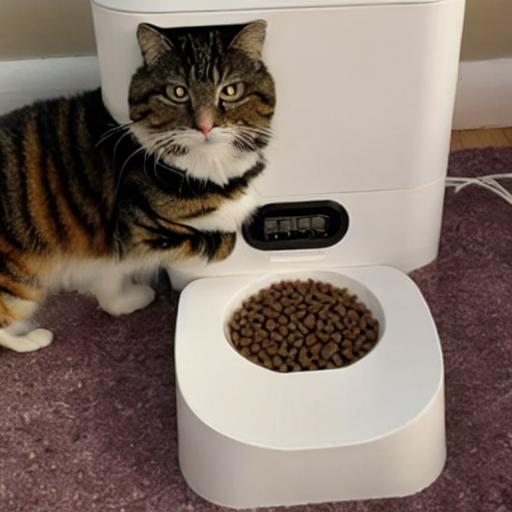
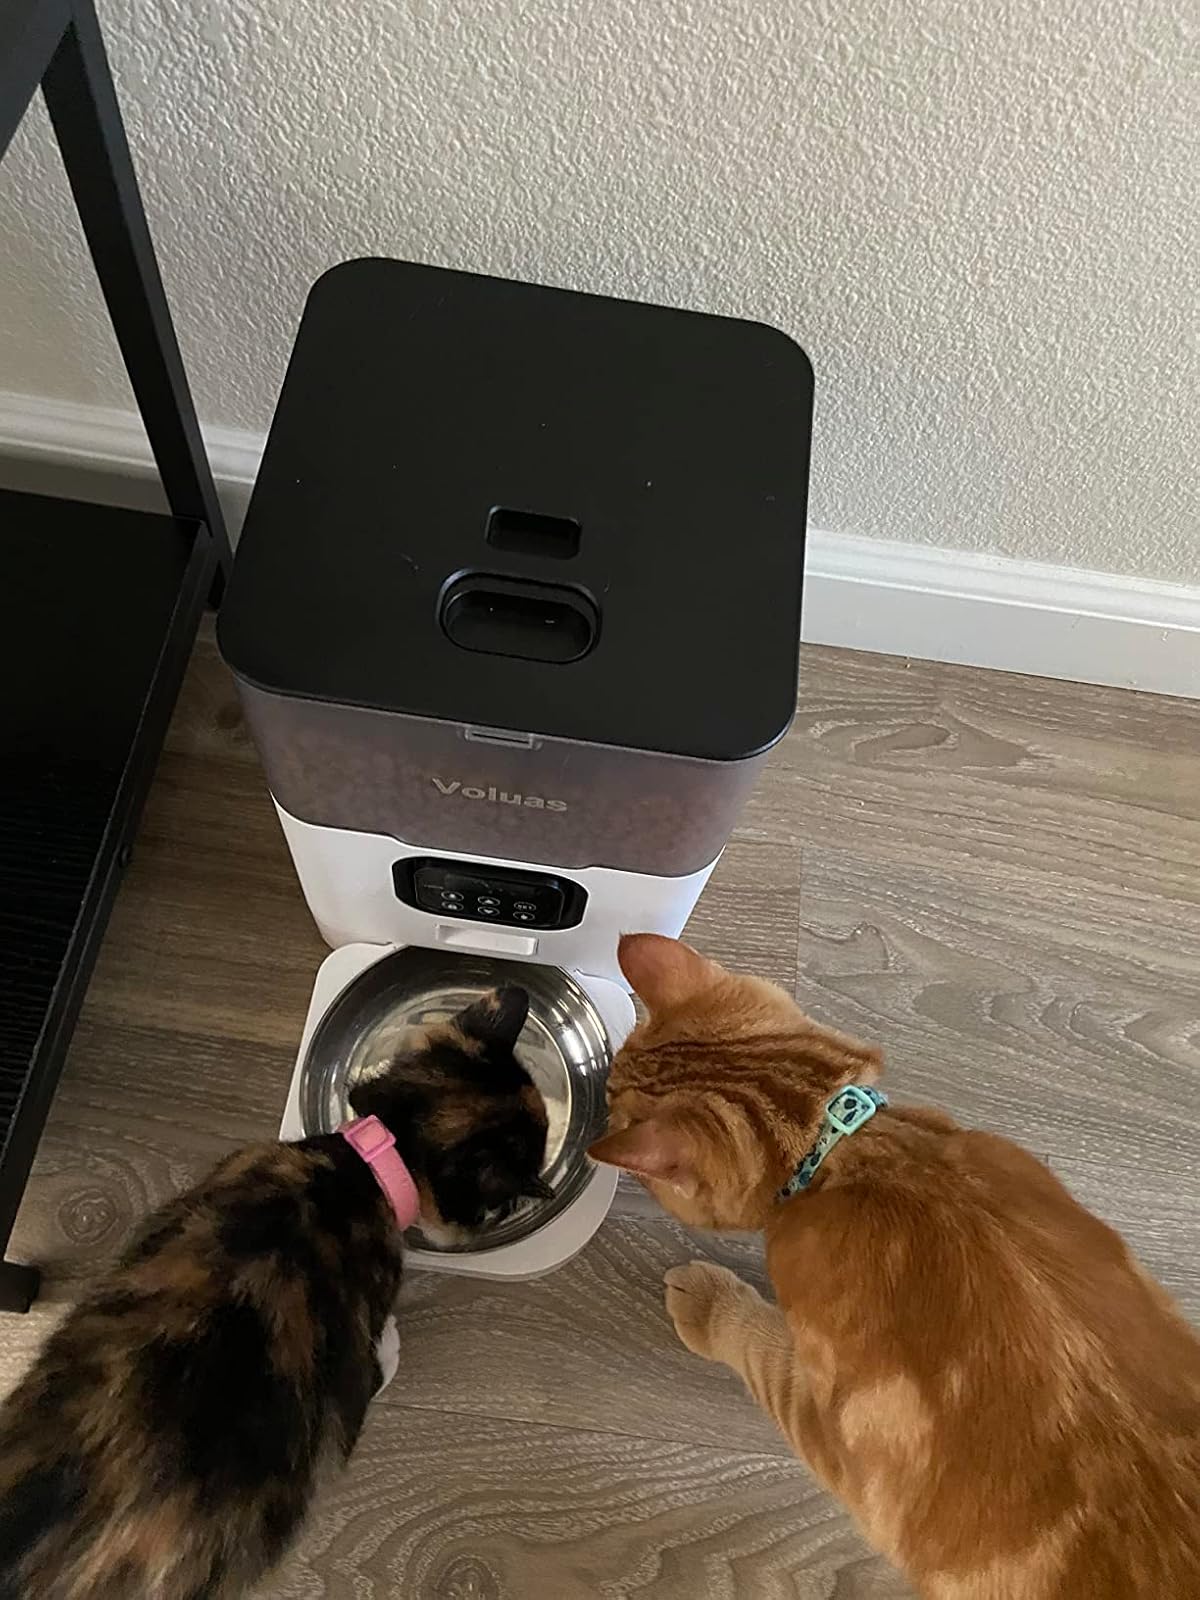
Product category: items_feeder
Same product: no